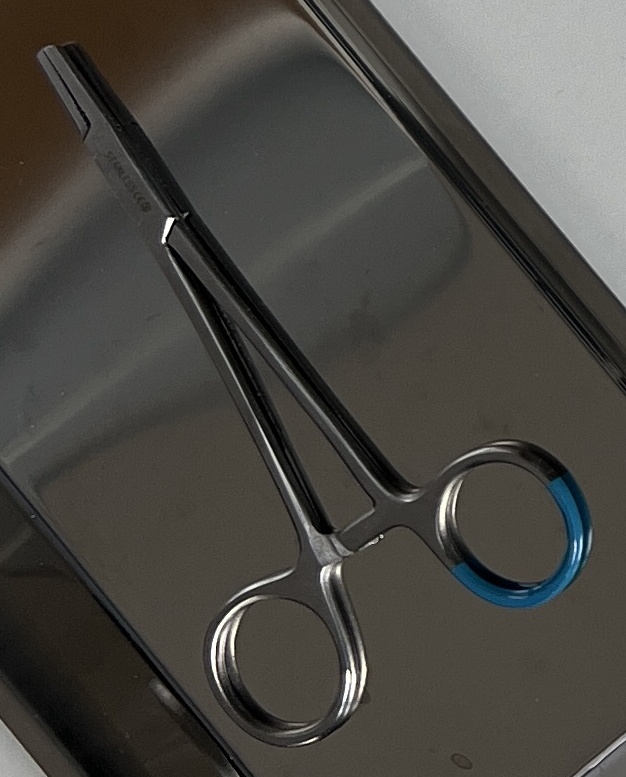
Hinged instrument state: closed